Adam Olearius

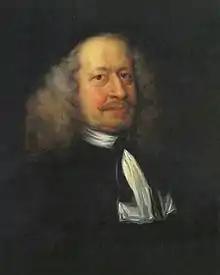
Portrait by Jürgen Ovens, 1669

Adam Olearius (born Adam Ölschläger or Oehlschlaeger; 24 September 1599 or August 16, 1603 – 22 February 1671) was a German scholar, mathematician, geographer and librarian. He became secretary to the ambassador sent by Frederick III, Duke of Holstein-Gottorp, to the Shah of Safavid (Iran), and published two books about the events and observations during his travels.